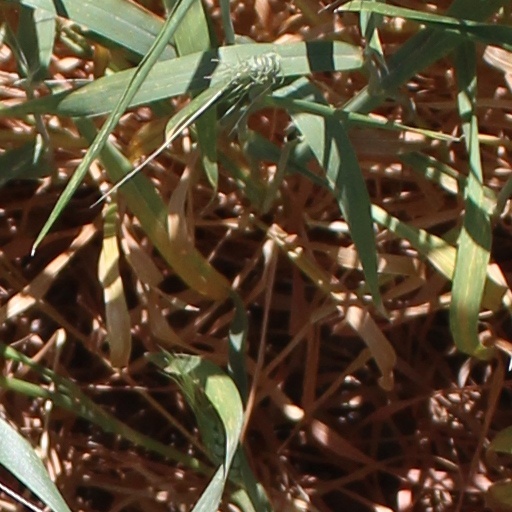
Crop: wheat